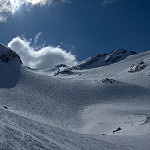
Label: glacier